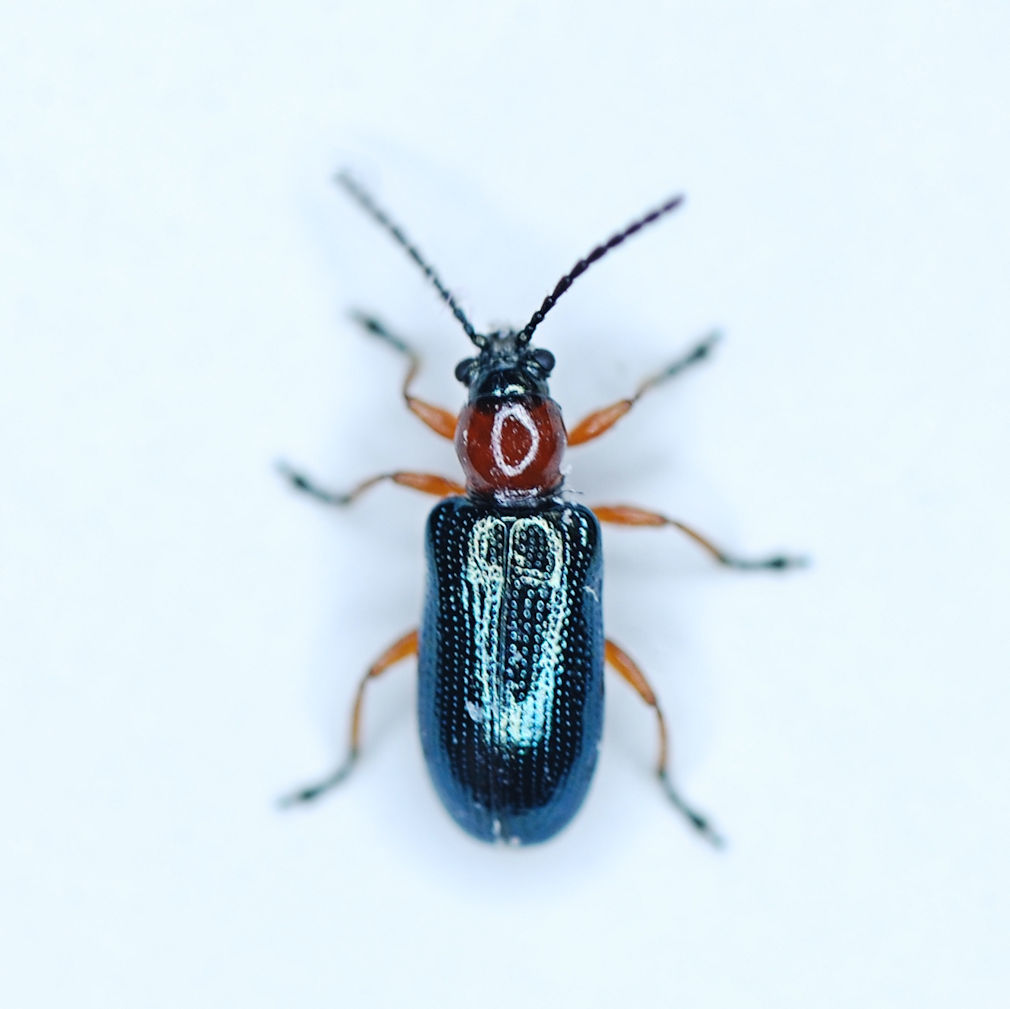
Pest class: cereal_leaf_beetle